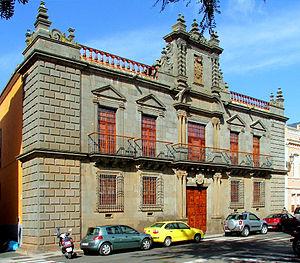
Un bien d'intérêt culturel est, en Espagne, un bien, meuble ou immeuble, reconnu pour son intérêt artistique, historique, paléontologique, archéologique, ethnographique, scientifique ou technique qui fait bénéficier à ce bien un statut de protection relevant du patrimoine historique espagnol.
Le palais de Nava est un bâtiment situé à San Cristobal de La Laguna, dans l'île de Tenerife, aux Canaries. Il est situé sur la plaza del Adelantado, et constitue un exemple de l'architecture canarienne qui conjugue des éléments baroques, néoclassiques et maniéristes. Ce mélange est le fruit des différentes périodes de construction du palais, puisqu'il s'est écoulé deux siècles entre des changements et des agrandissements.